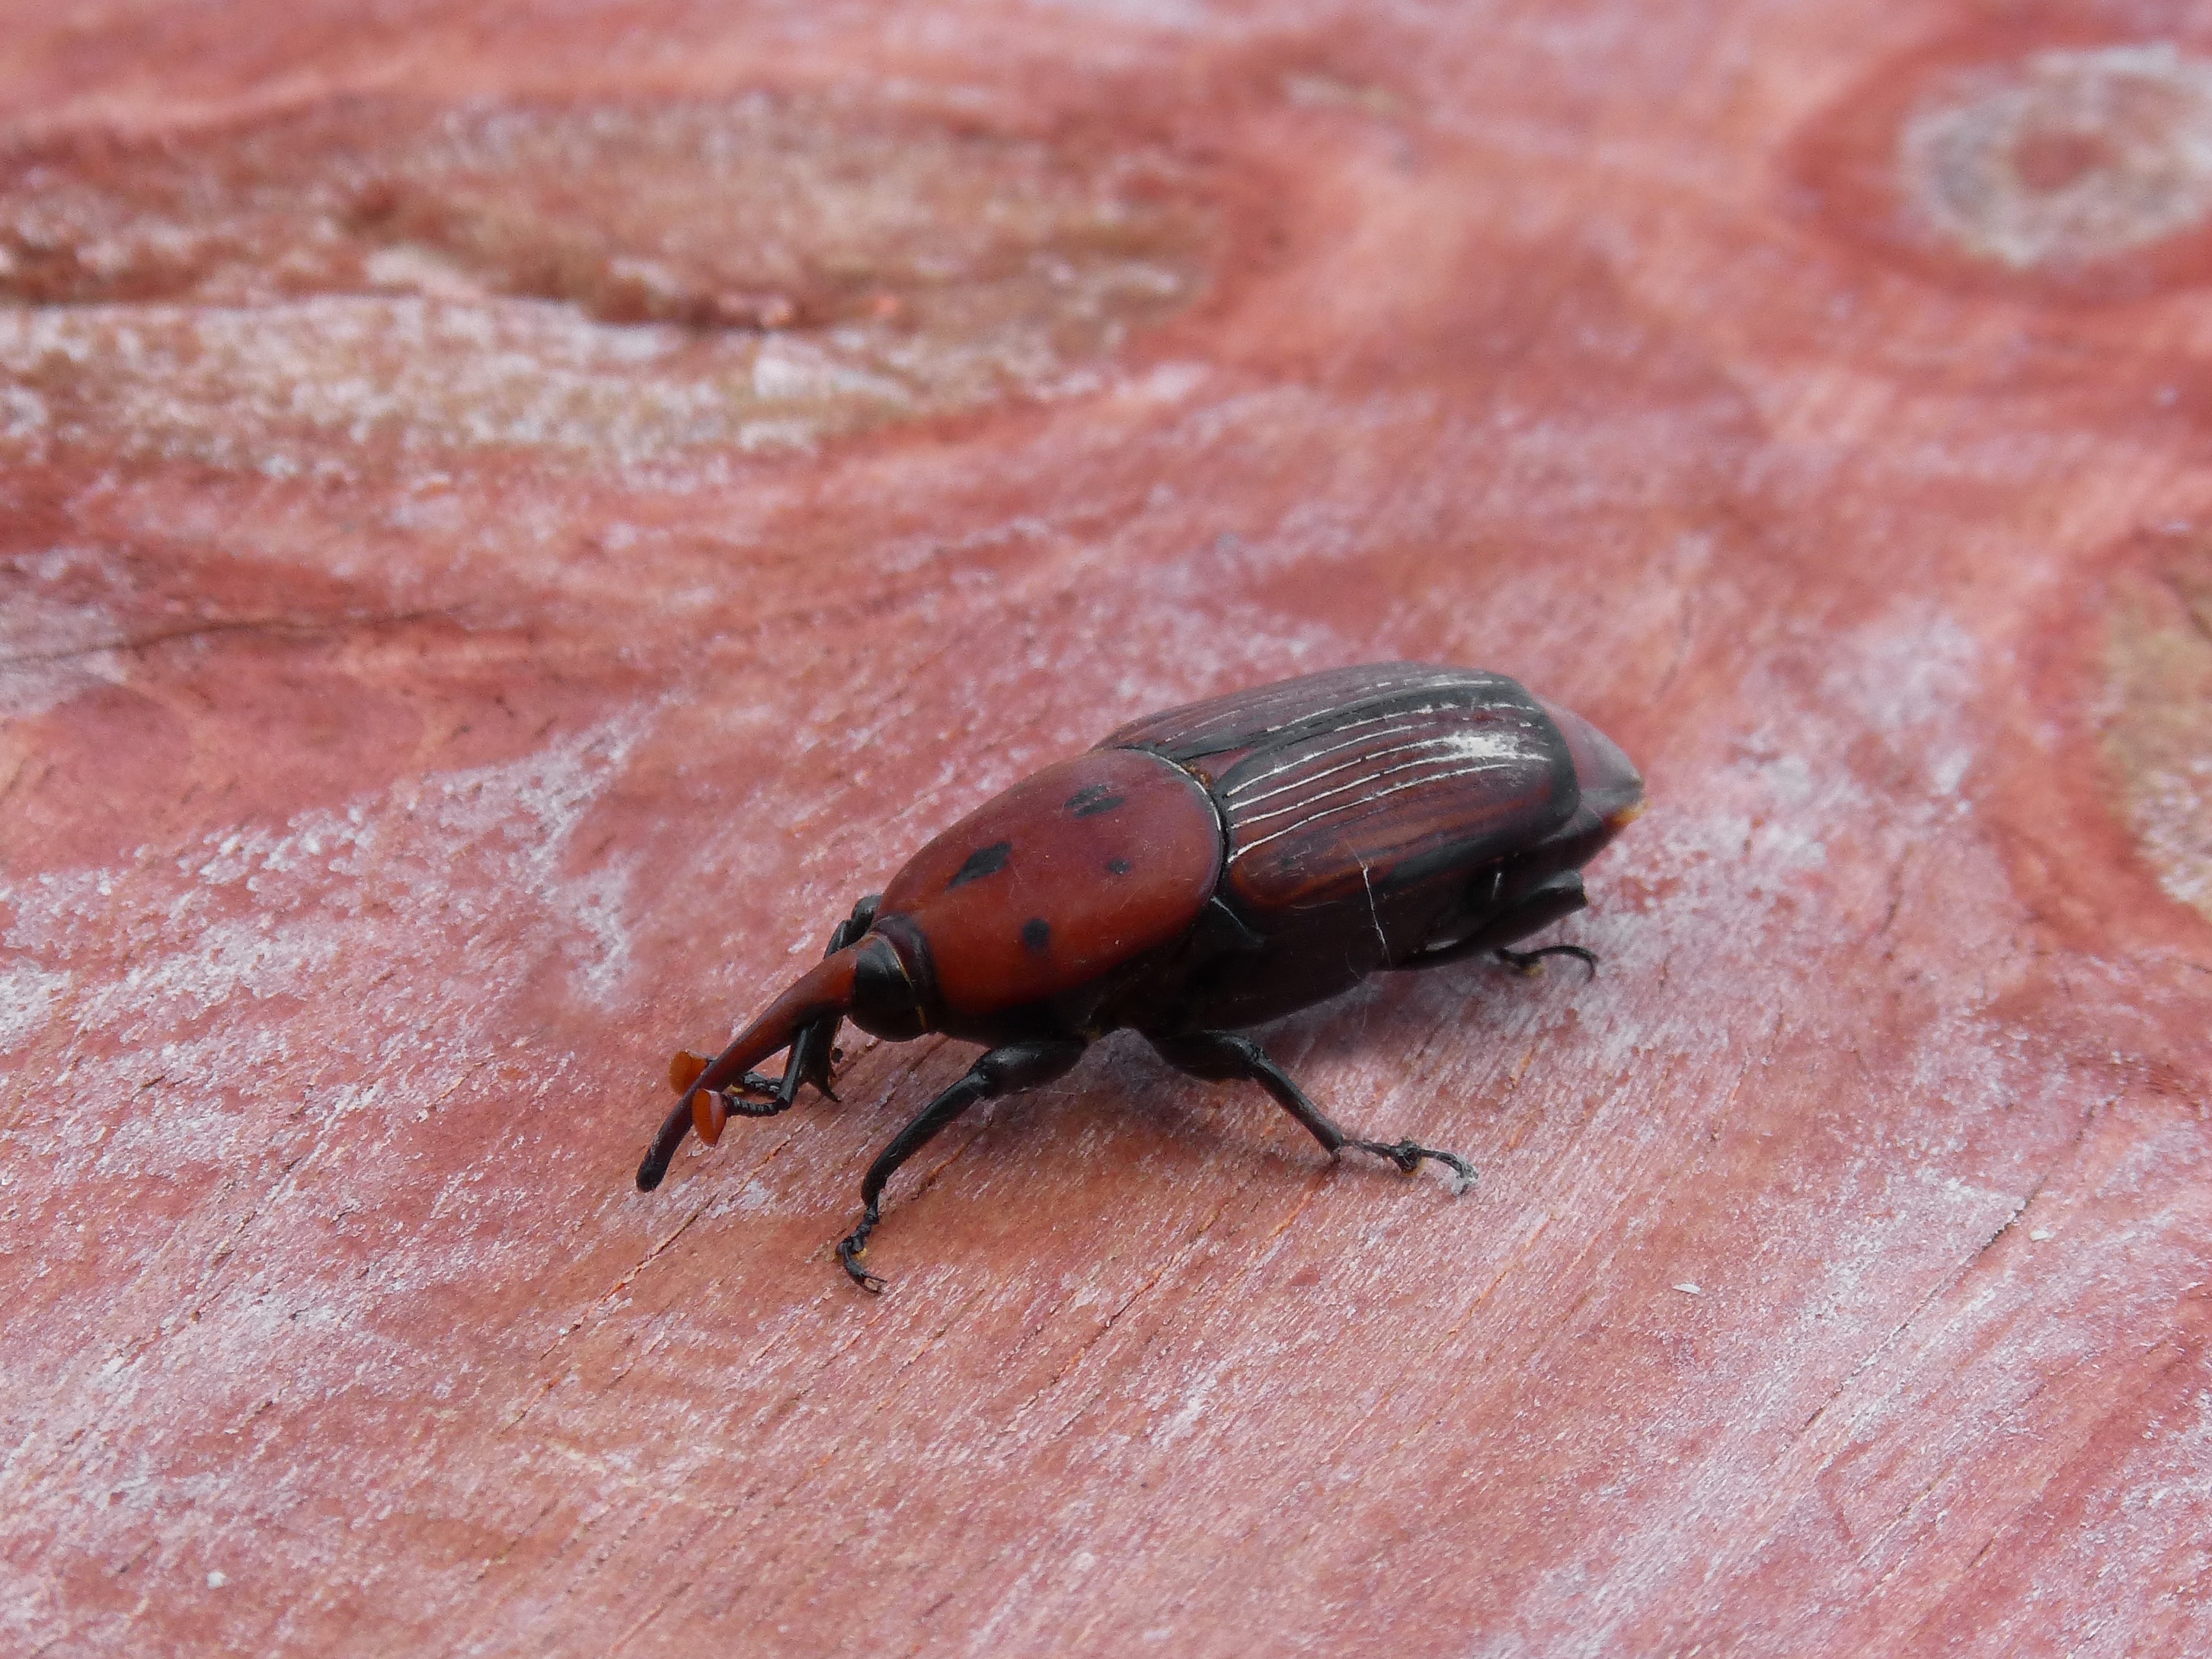
insect, fauna, invertebrate, close up, plague, palms, beetle, weevil, macro photography, arthropod, ground beetle, rhynchophorus ferrugineus, morrut, morrut of them palmeres, weevil beetle, leaf beetle, scarabs